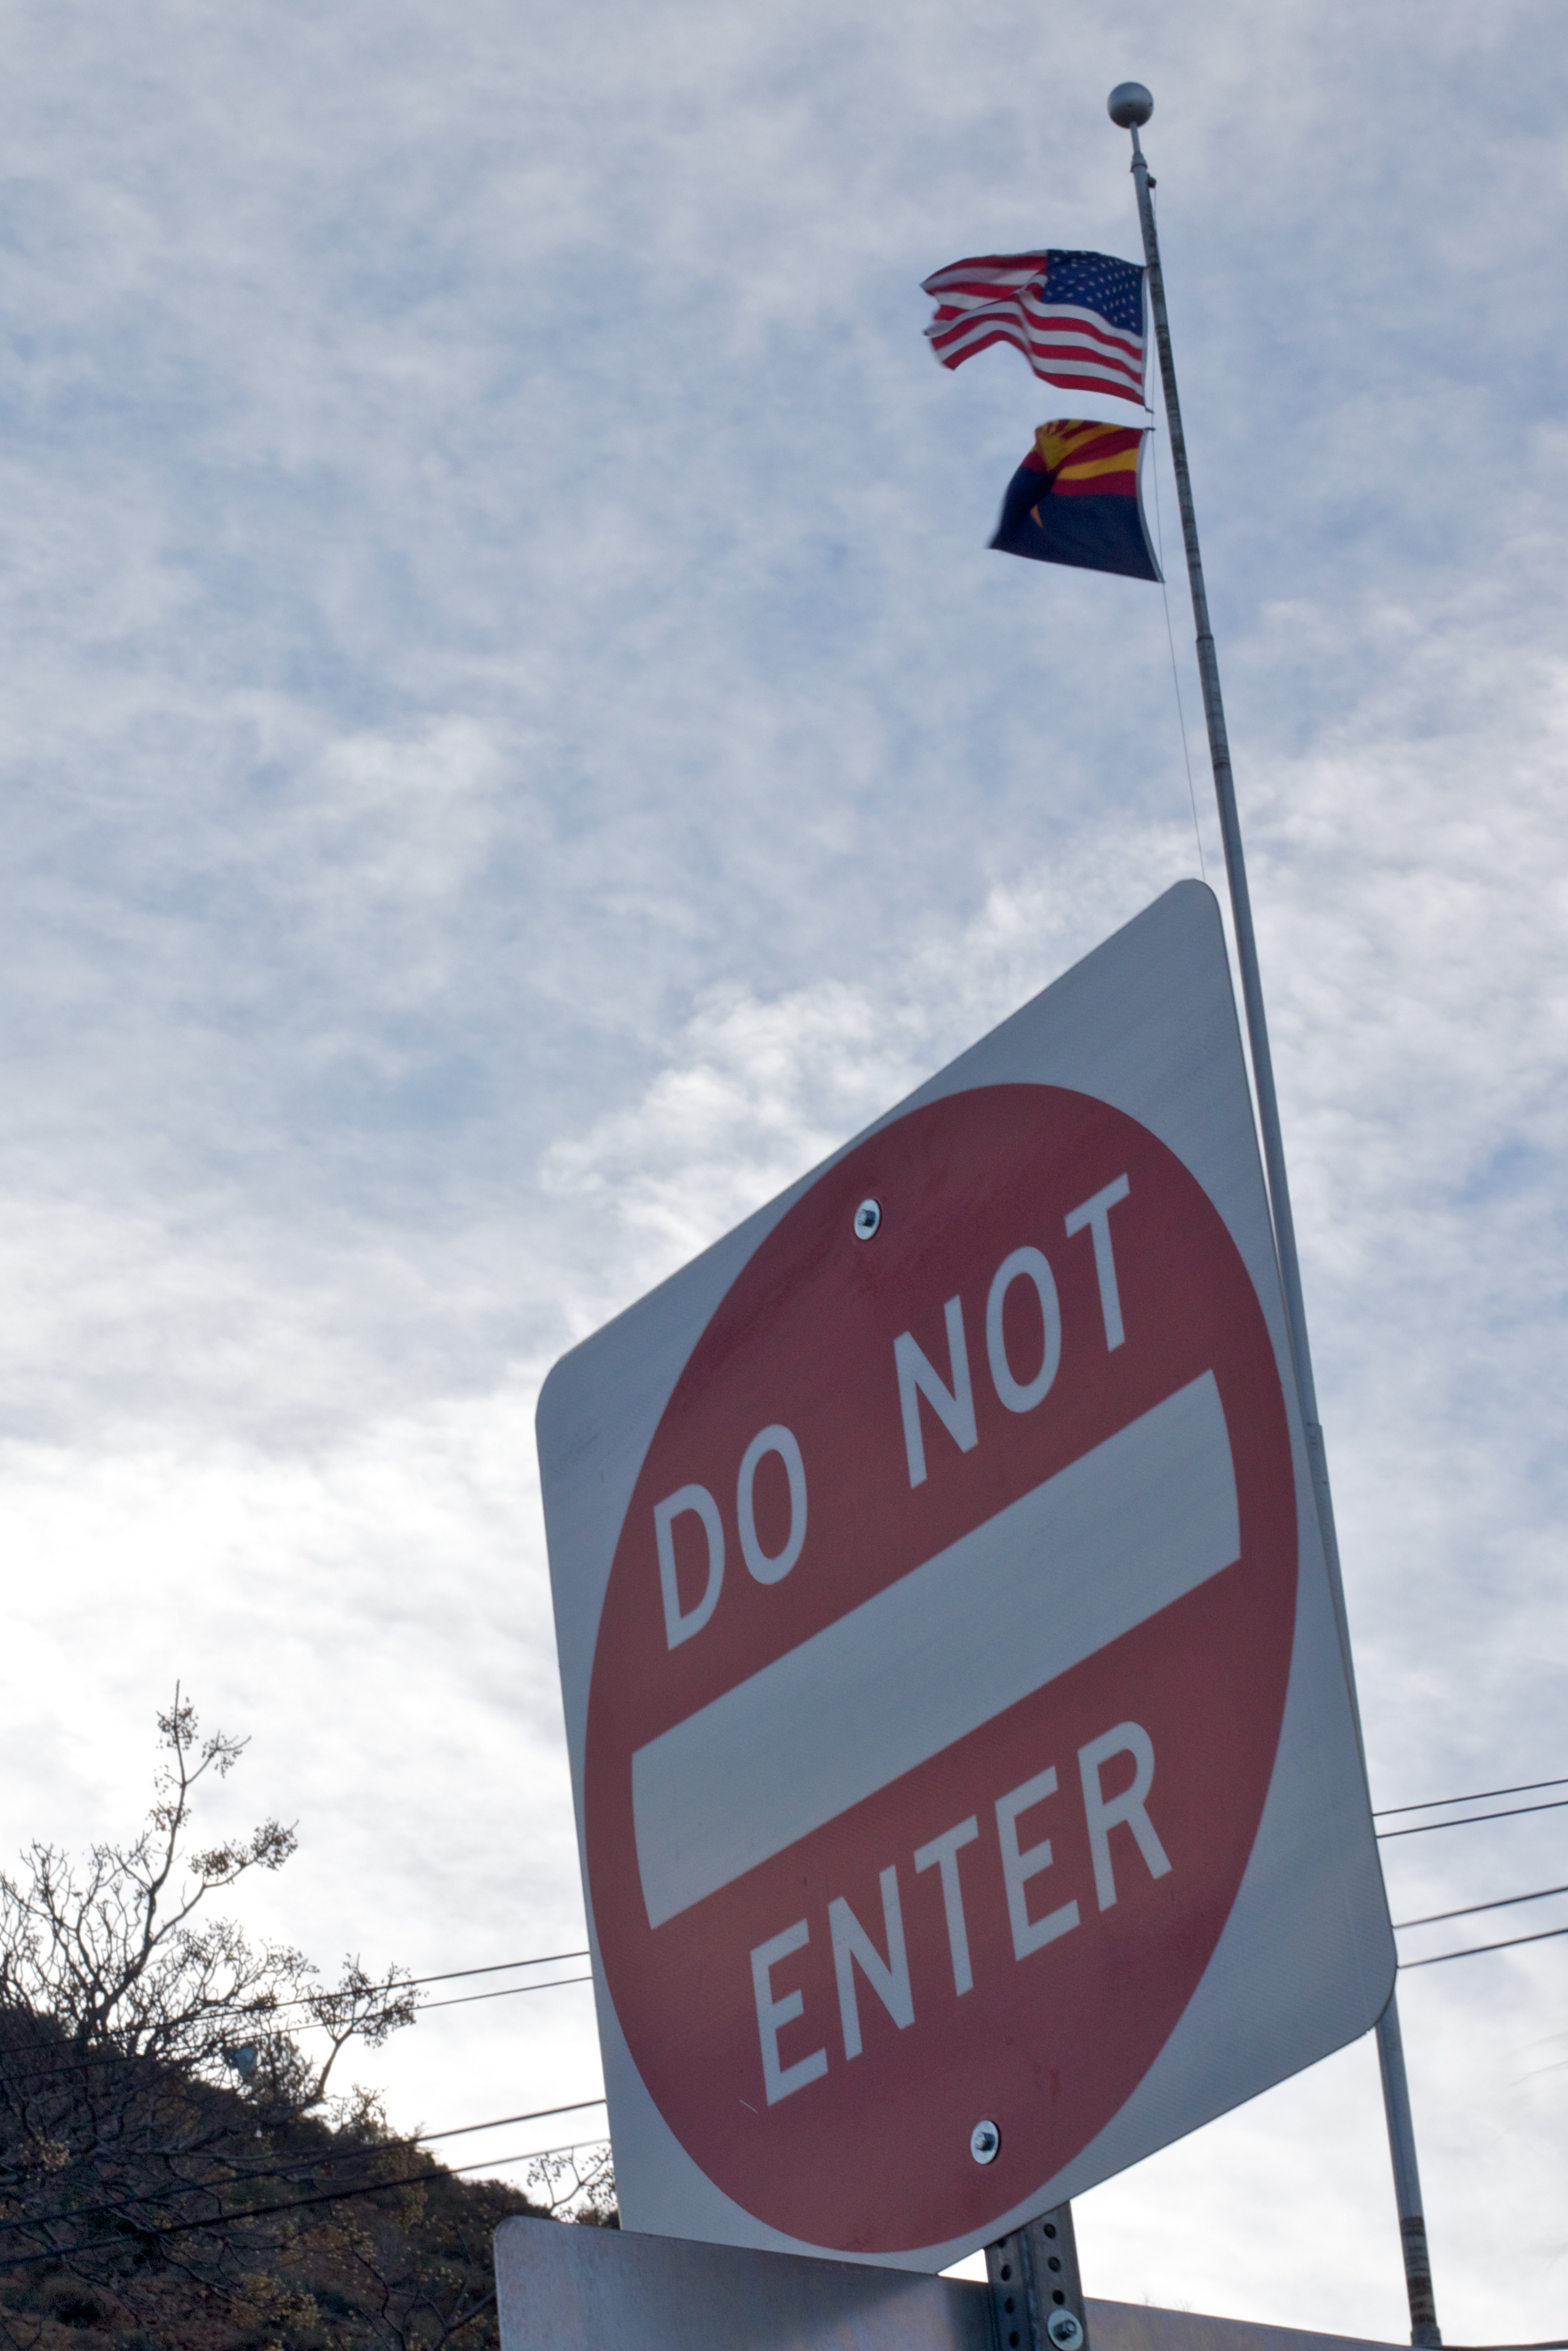
advertising, sign, flag, street sign, signage, jerome, traffic sign